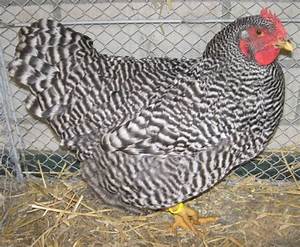
Label: chicken